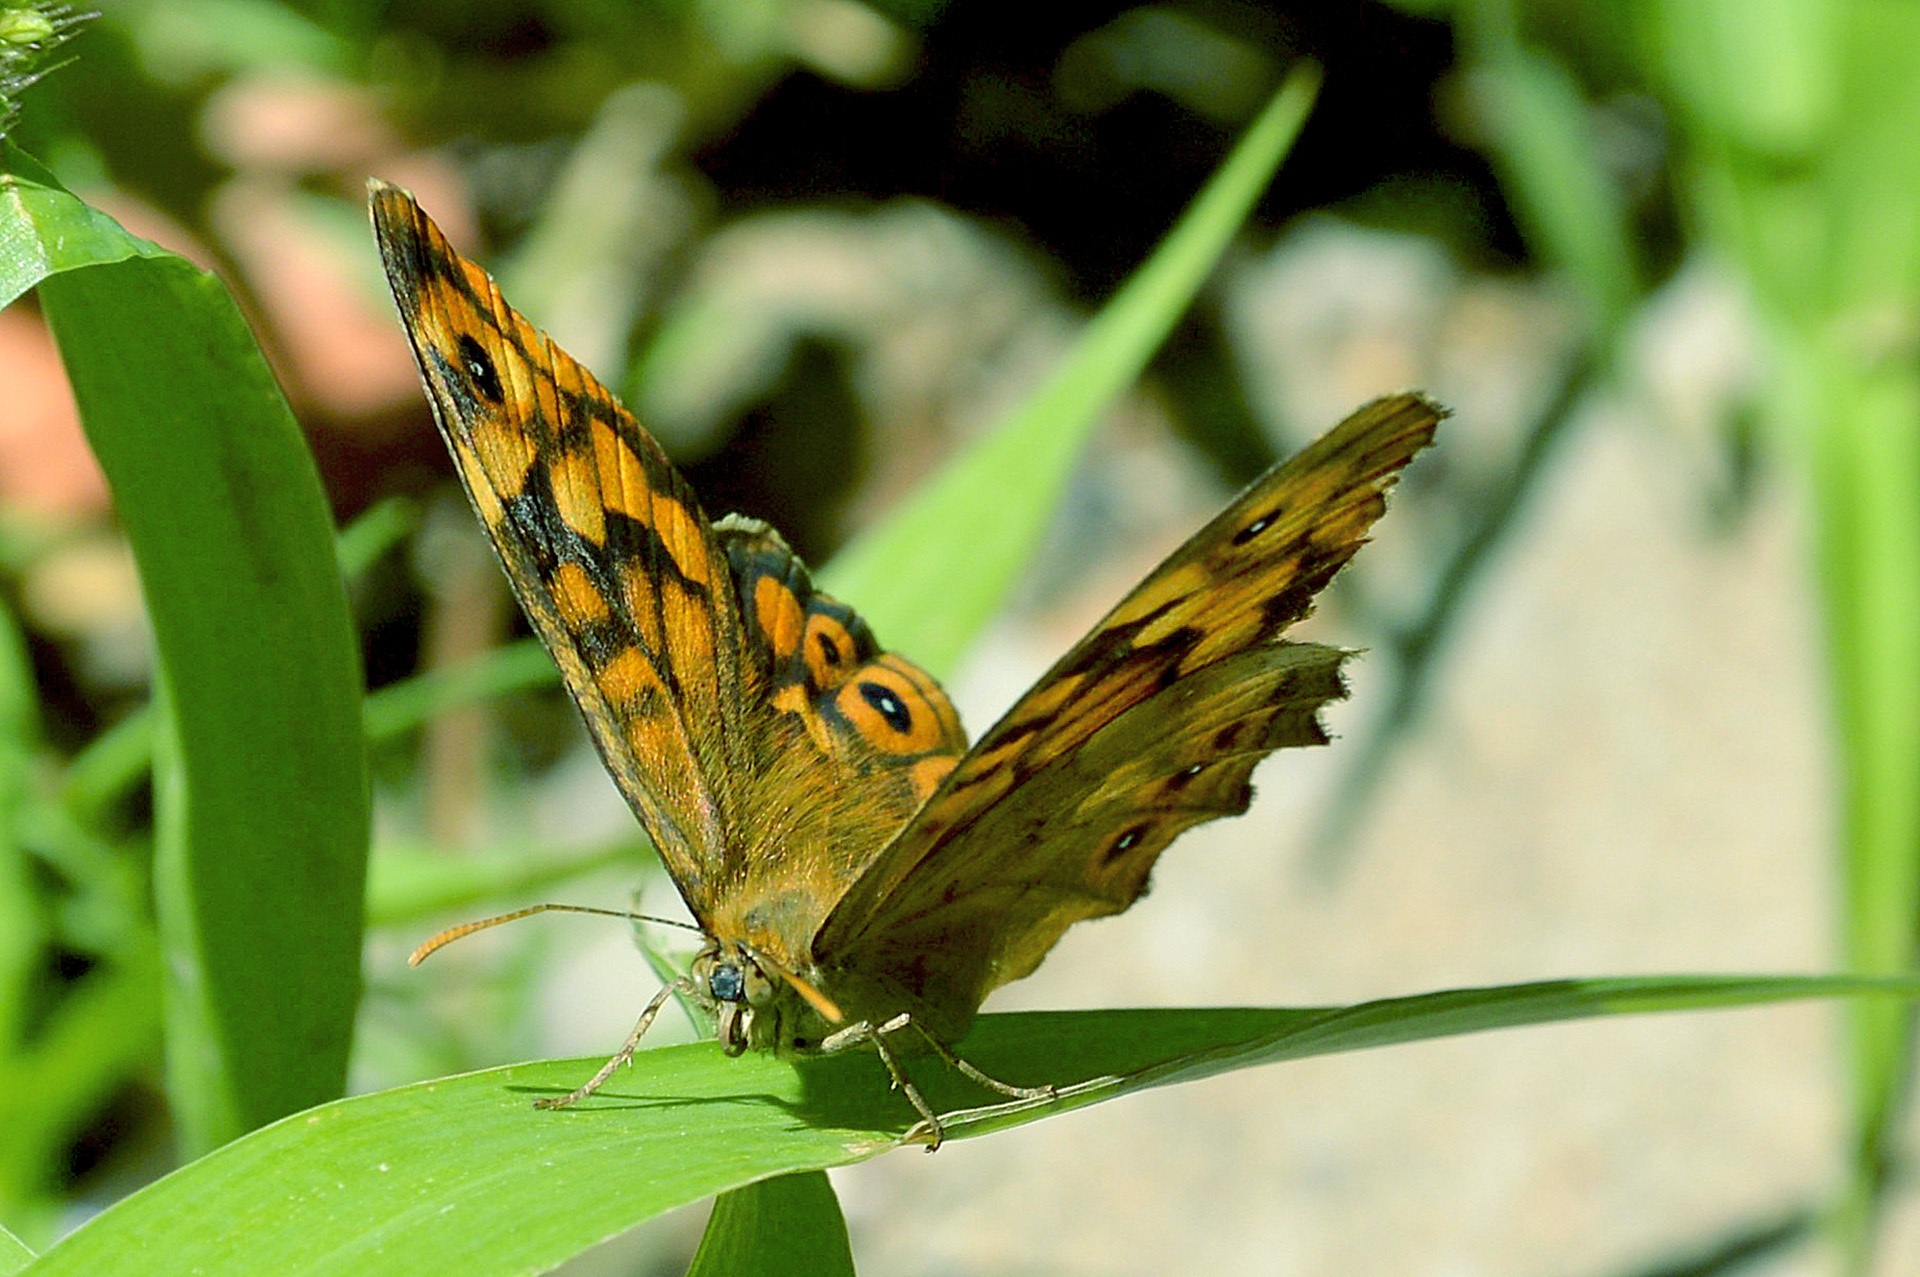
nature, leaf, flower, summer, wildlife, green, insect, macro, botany, butterfly, yellow, garden, flora, fauna, invertebrate, close up, nectar, macro photography, arthropod, plant stem, moths and butterflies, lycaenid